Circe (character)

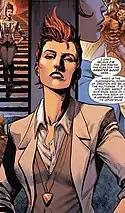
The post-Rebirth Circe in "Justice League Dark & Wonder Woman" #1 (October 2018), art by Jesús Merino.

The "New 52" Circe was introduced in 2011’s "Men of War" (vol. 2) #2, as a stoic nude temptress with blood-red hair and chalk-white skin, written by Ivan Brandon and illustrated by Tom Derenick. Going forward, Circe’s visual depiction would vary somewhat throughout the "New 52", and into the subsequent DC Rebirth continuity reboot. Derenick’s white-skinned Circe was refined for 2016’s "Trinity" monthly series, adding actual clothes – a black corset and red skirt – and red braids. However, this depiction proved to be a deceptive glamour, as the post-Rebirth Circe apparently revealed her true countenance in 2016’s "Wonder Woman" (vol. 5) #20 in a story written by Greg Rucka and illustrated by Bilquis Evely. In a surprising visual turn for the character, Rucka and Evely style Circe in contemporary clothes with a lesbian chic aesthetic. The short-cropped auburn-red hair of the character’s Bronze Age design returns, accompanied by a wardrobe of fitted blazers, sharp open-collared shirts and black jeans. Rucka also restores Circe’s irreverent, wise-cracking sense of humor, and obliquely suggests that the character may not be heterosexual.